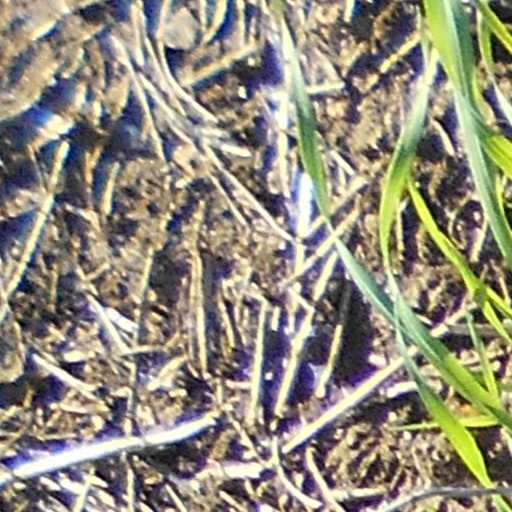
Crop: wheat